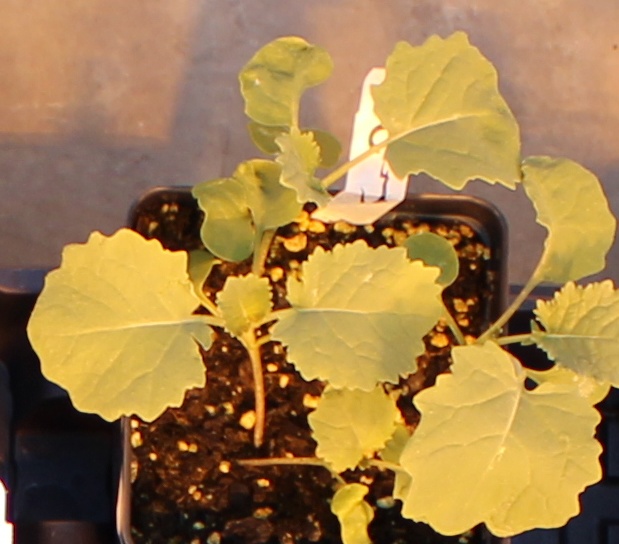
Label: Canola